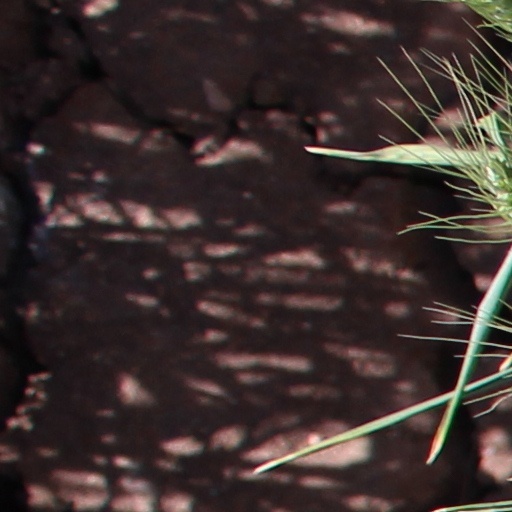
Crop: wheat